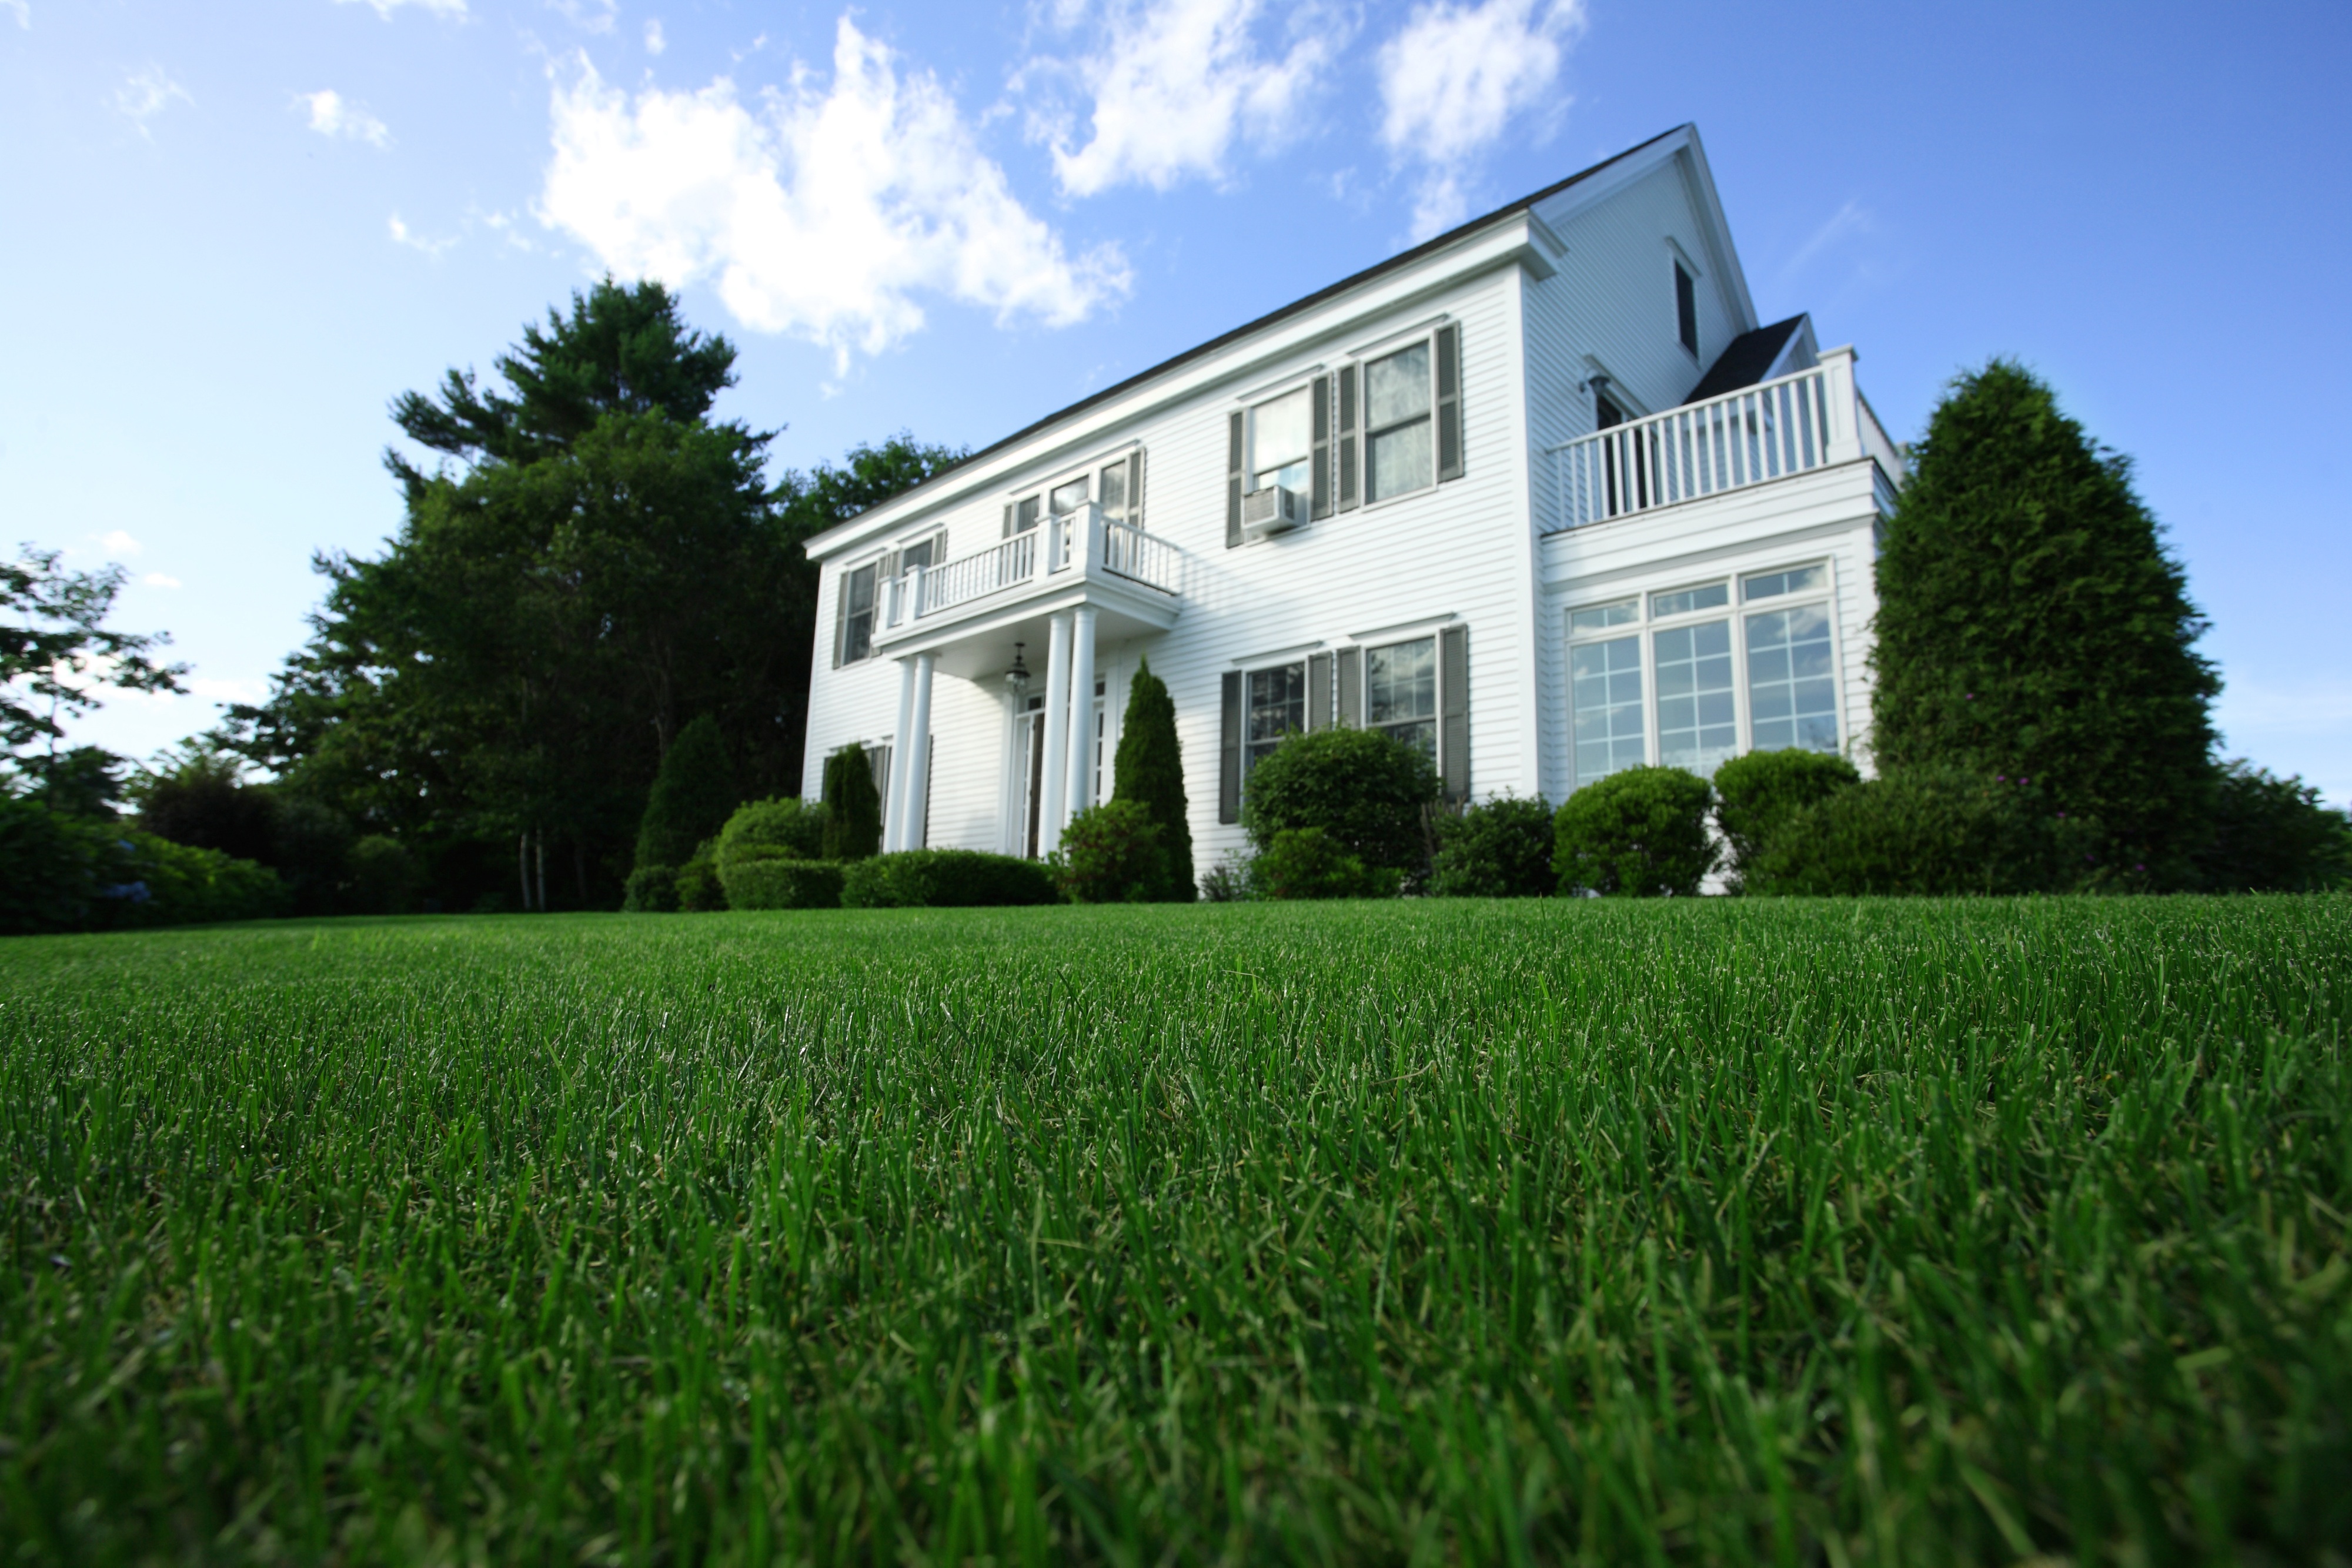
grass, field, farm, lawn, meadow, mansion, house, building, home, cottage, facade, property, agriculture, farmhouse, plantation, estate, manor house, rural area, stately home, residential area